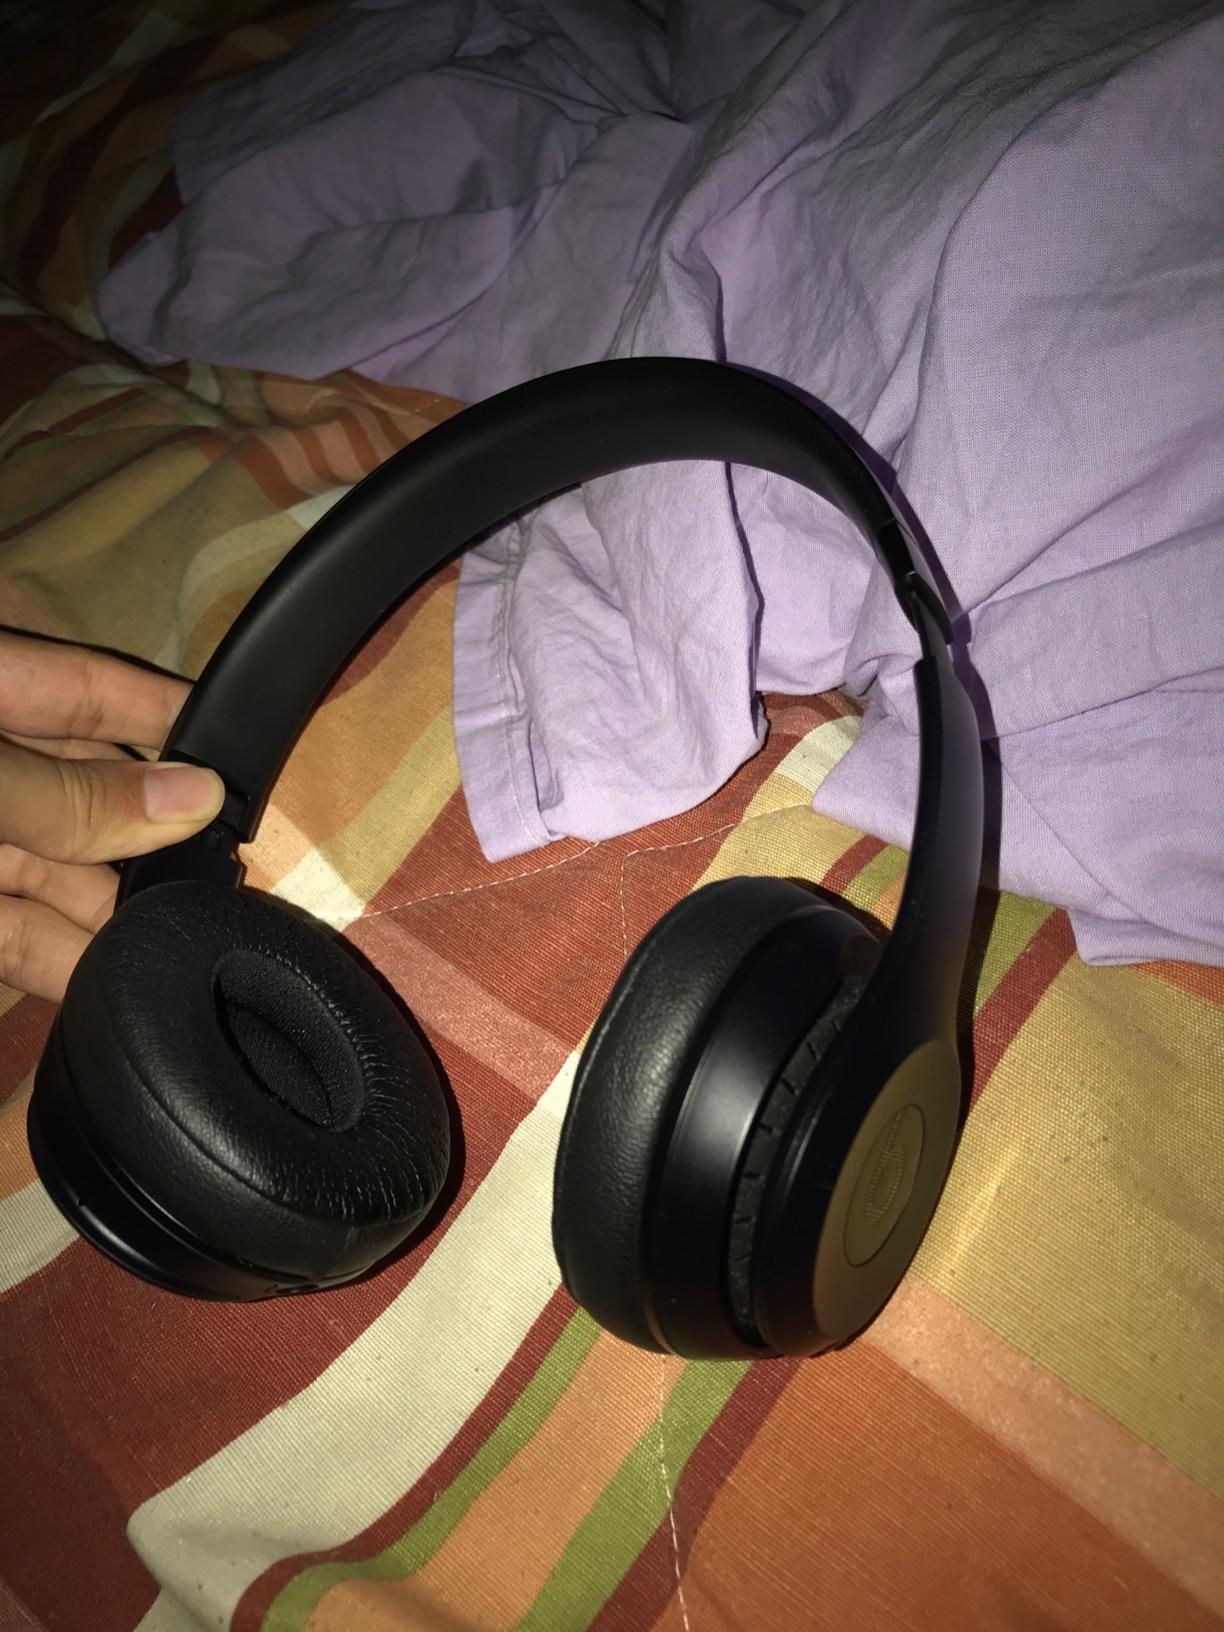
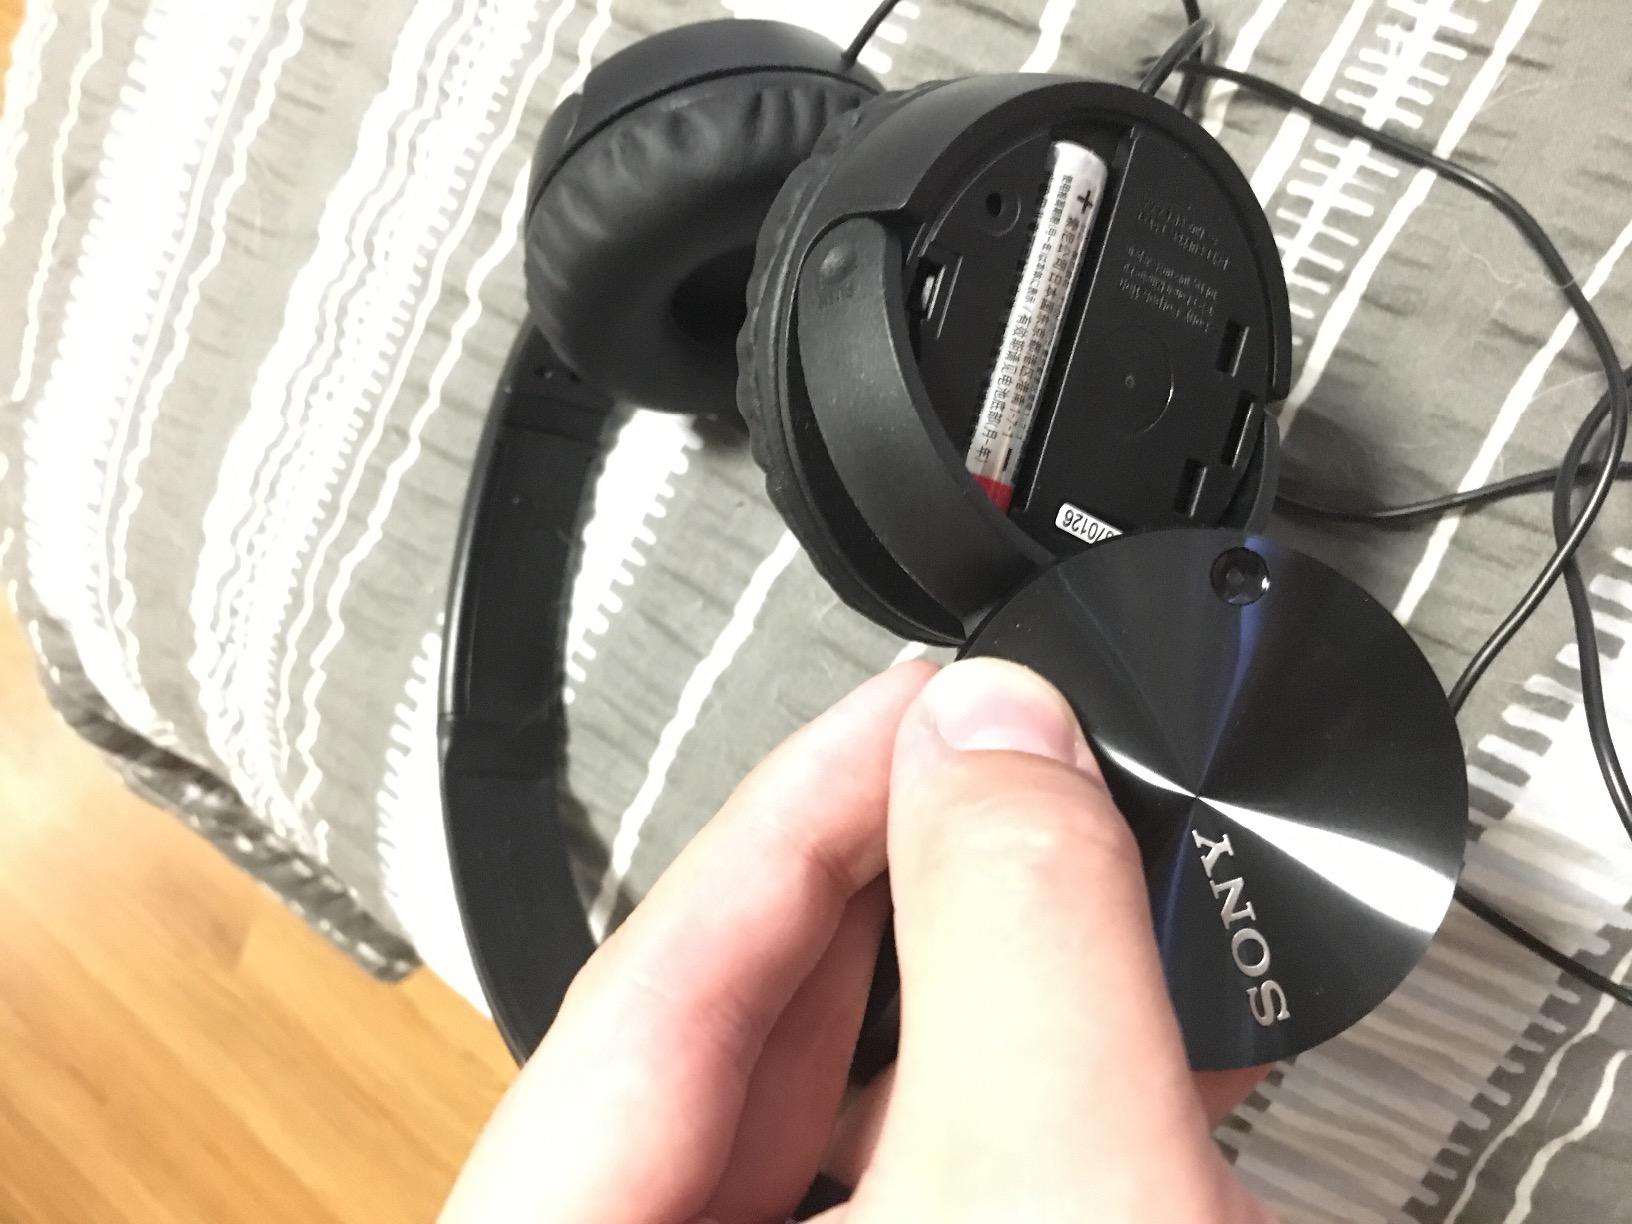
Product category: headphones
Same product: no